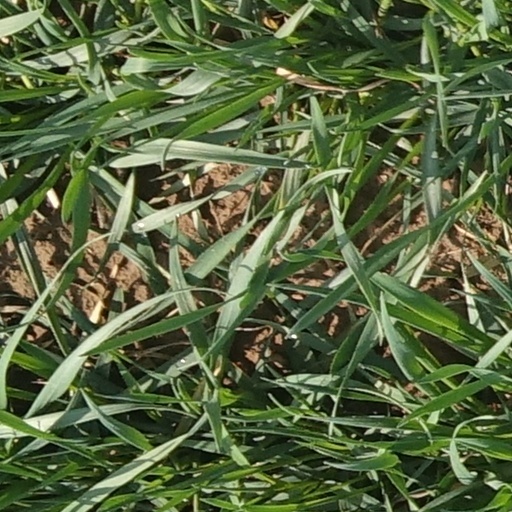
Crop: wheat